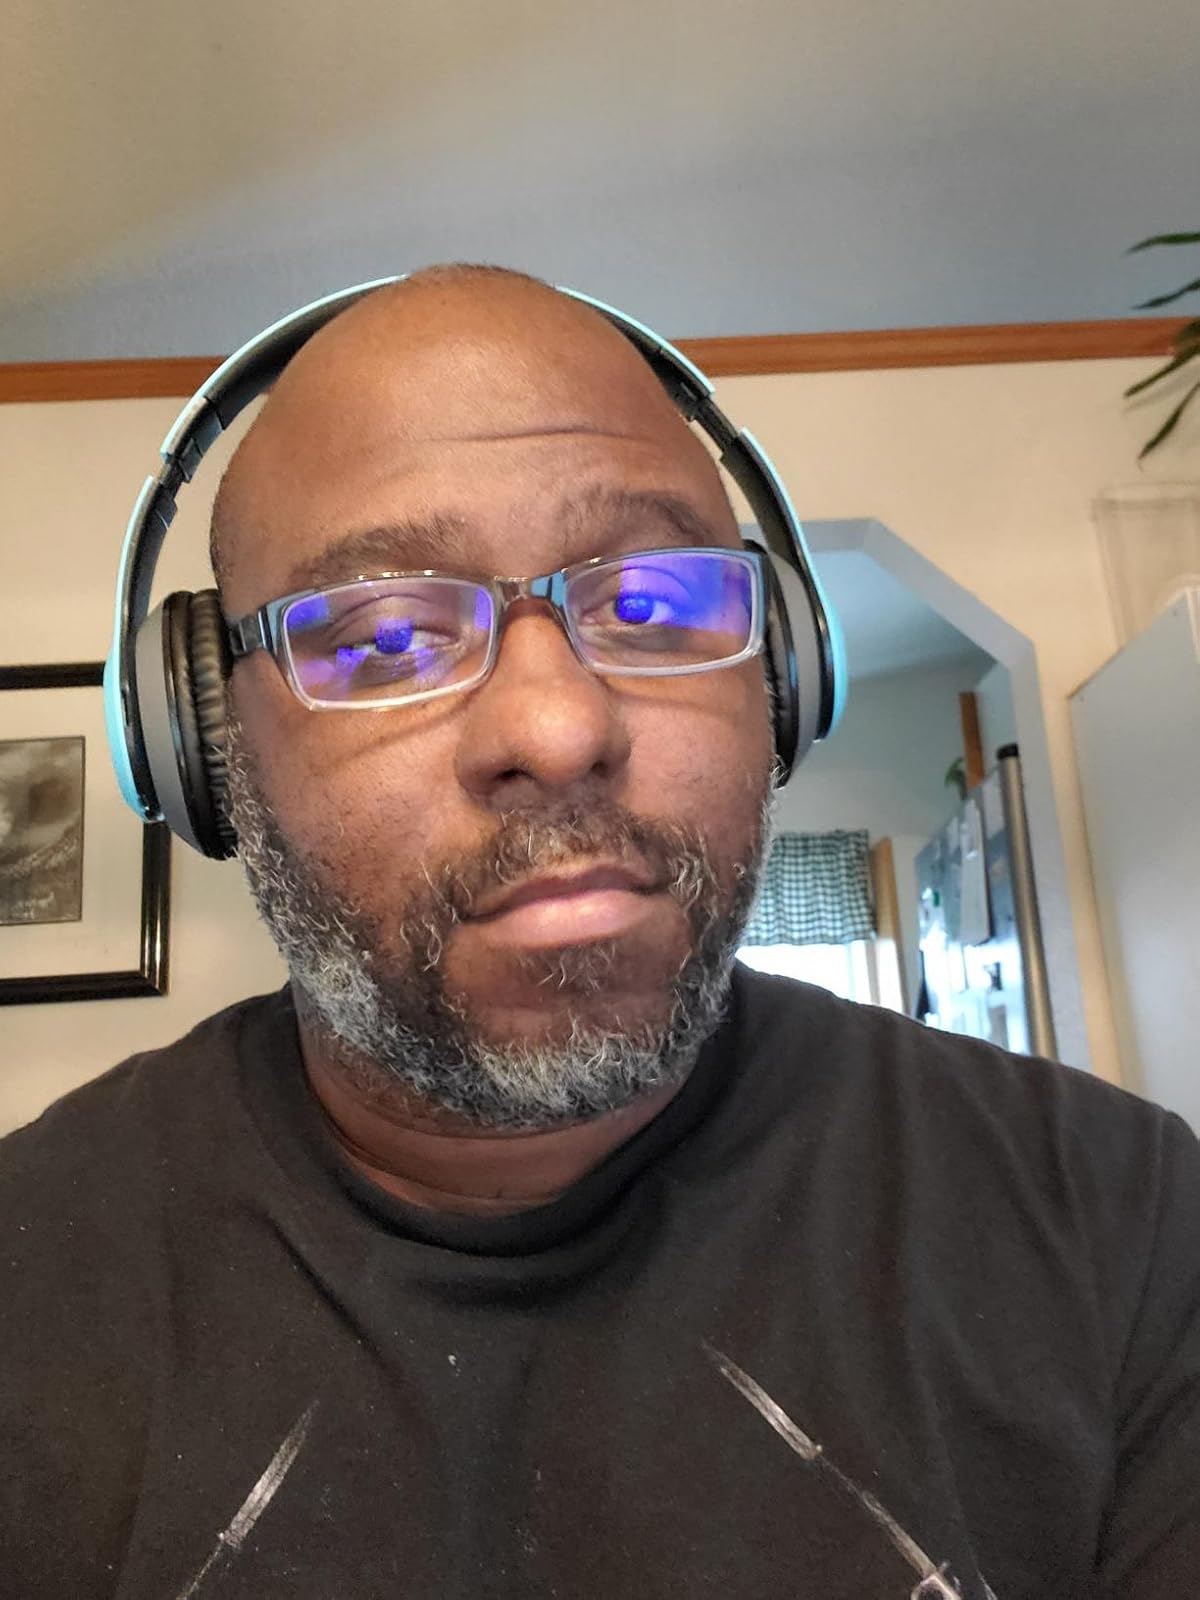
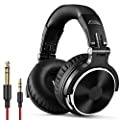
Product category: headphones
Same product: no